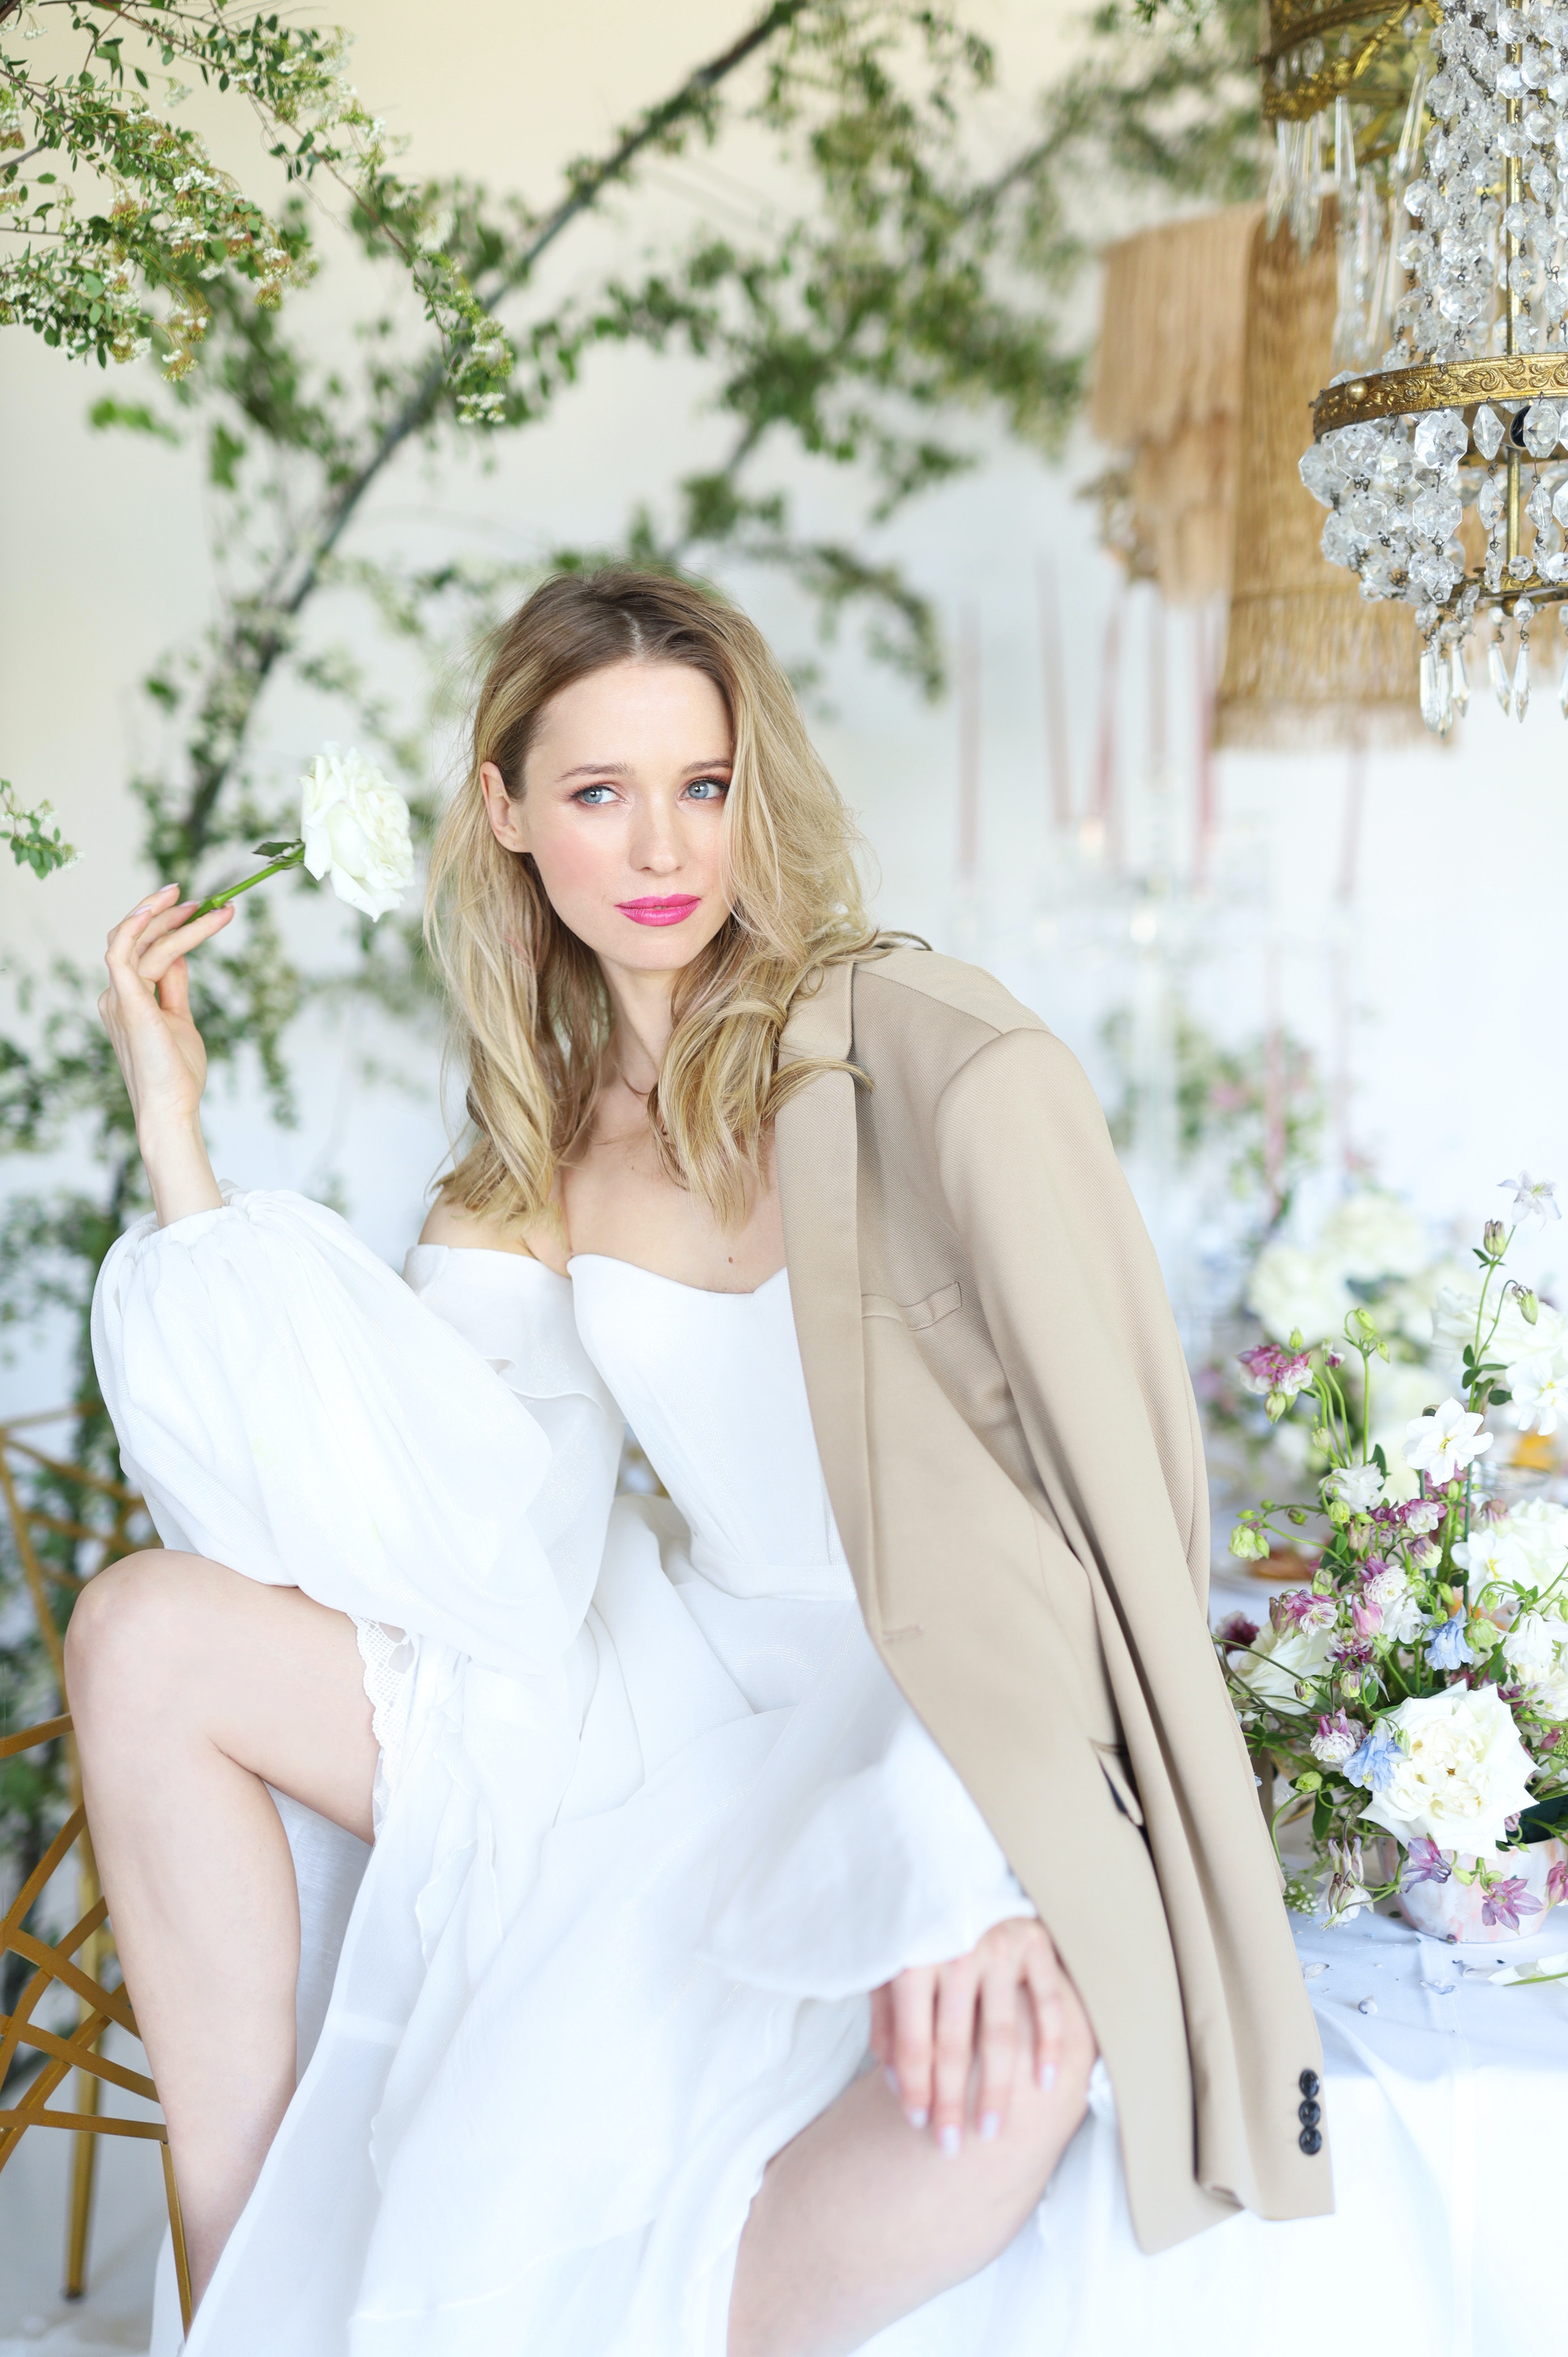
woman, skin, lip, outerwear, plant, neck, sleeve, waist, flash photography, street fashion, happy, pink, thigh, fashion design, twig, knee, fashion model, formal wear, beauty, gown, long hair, blond, event, human leg, day dress, necklace, petal, brown hair, peach, winter, fur, fashion accessory, jewellery, grass, cocktail dress, abdomen, eyewear, sitting, portrait photography, headpiece, top, floral design, photo shoot, portrait